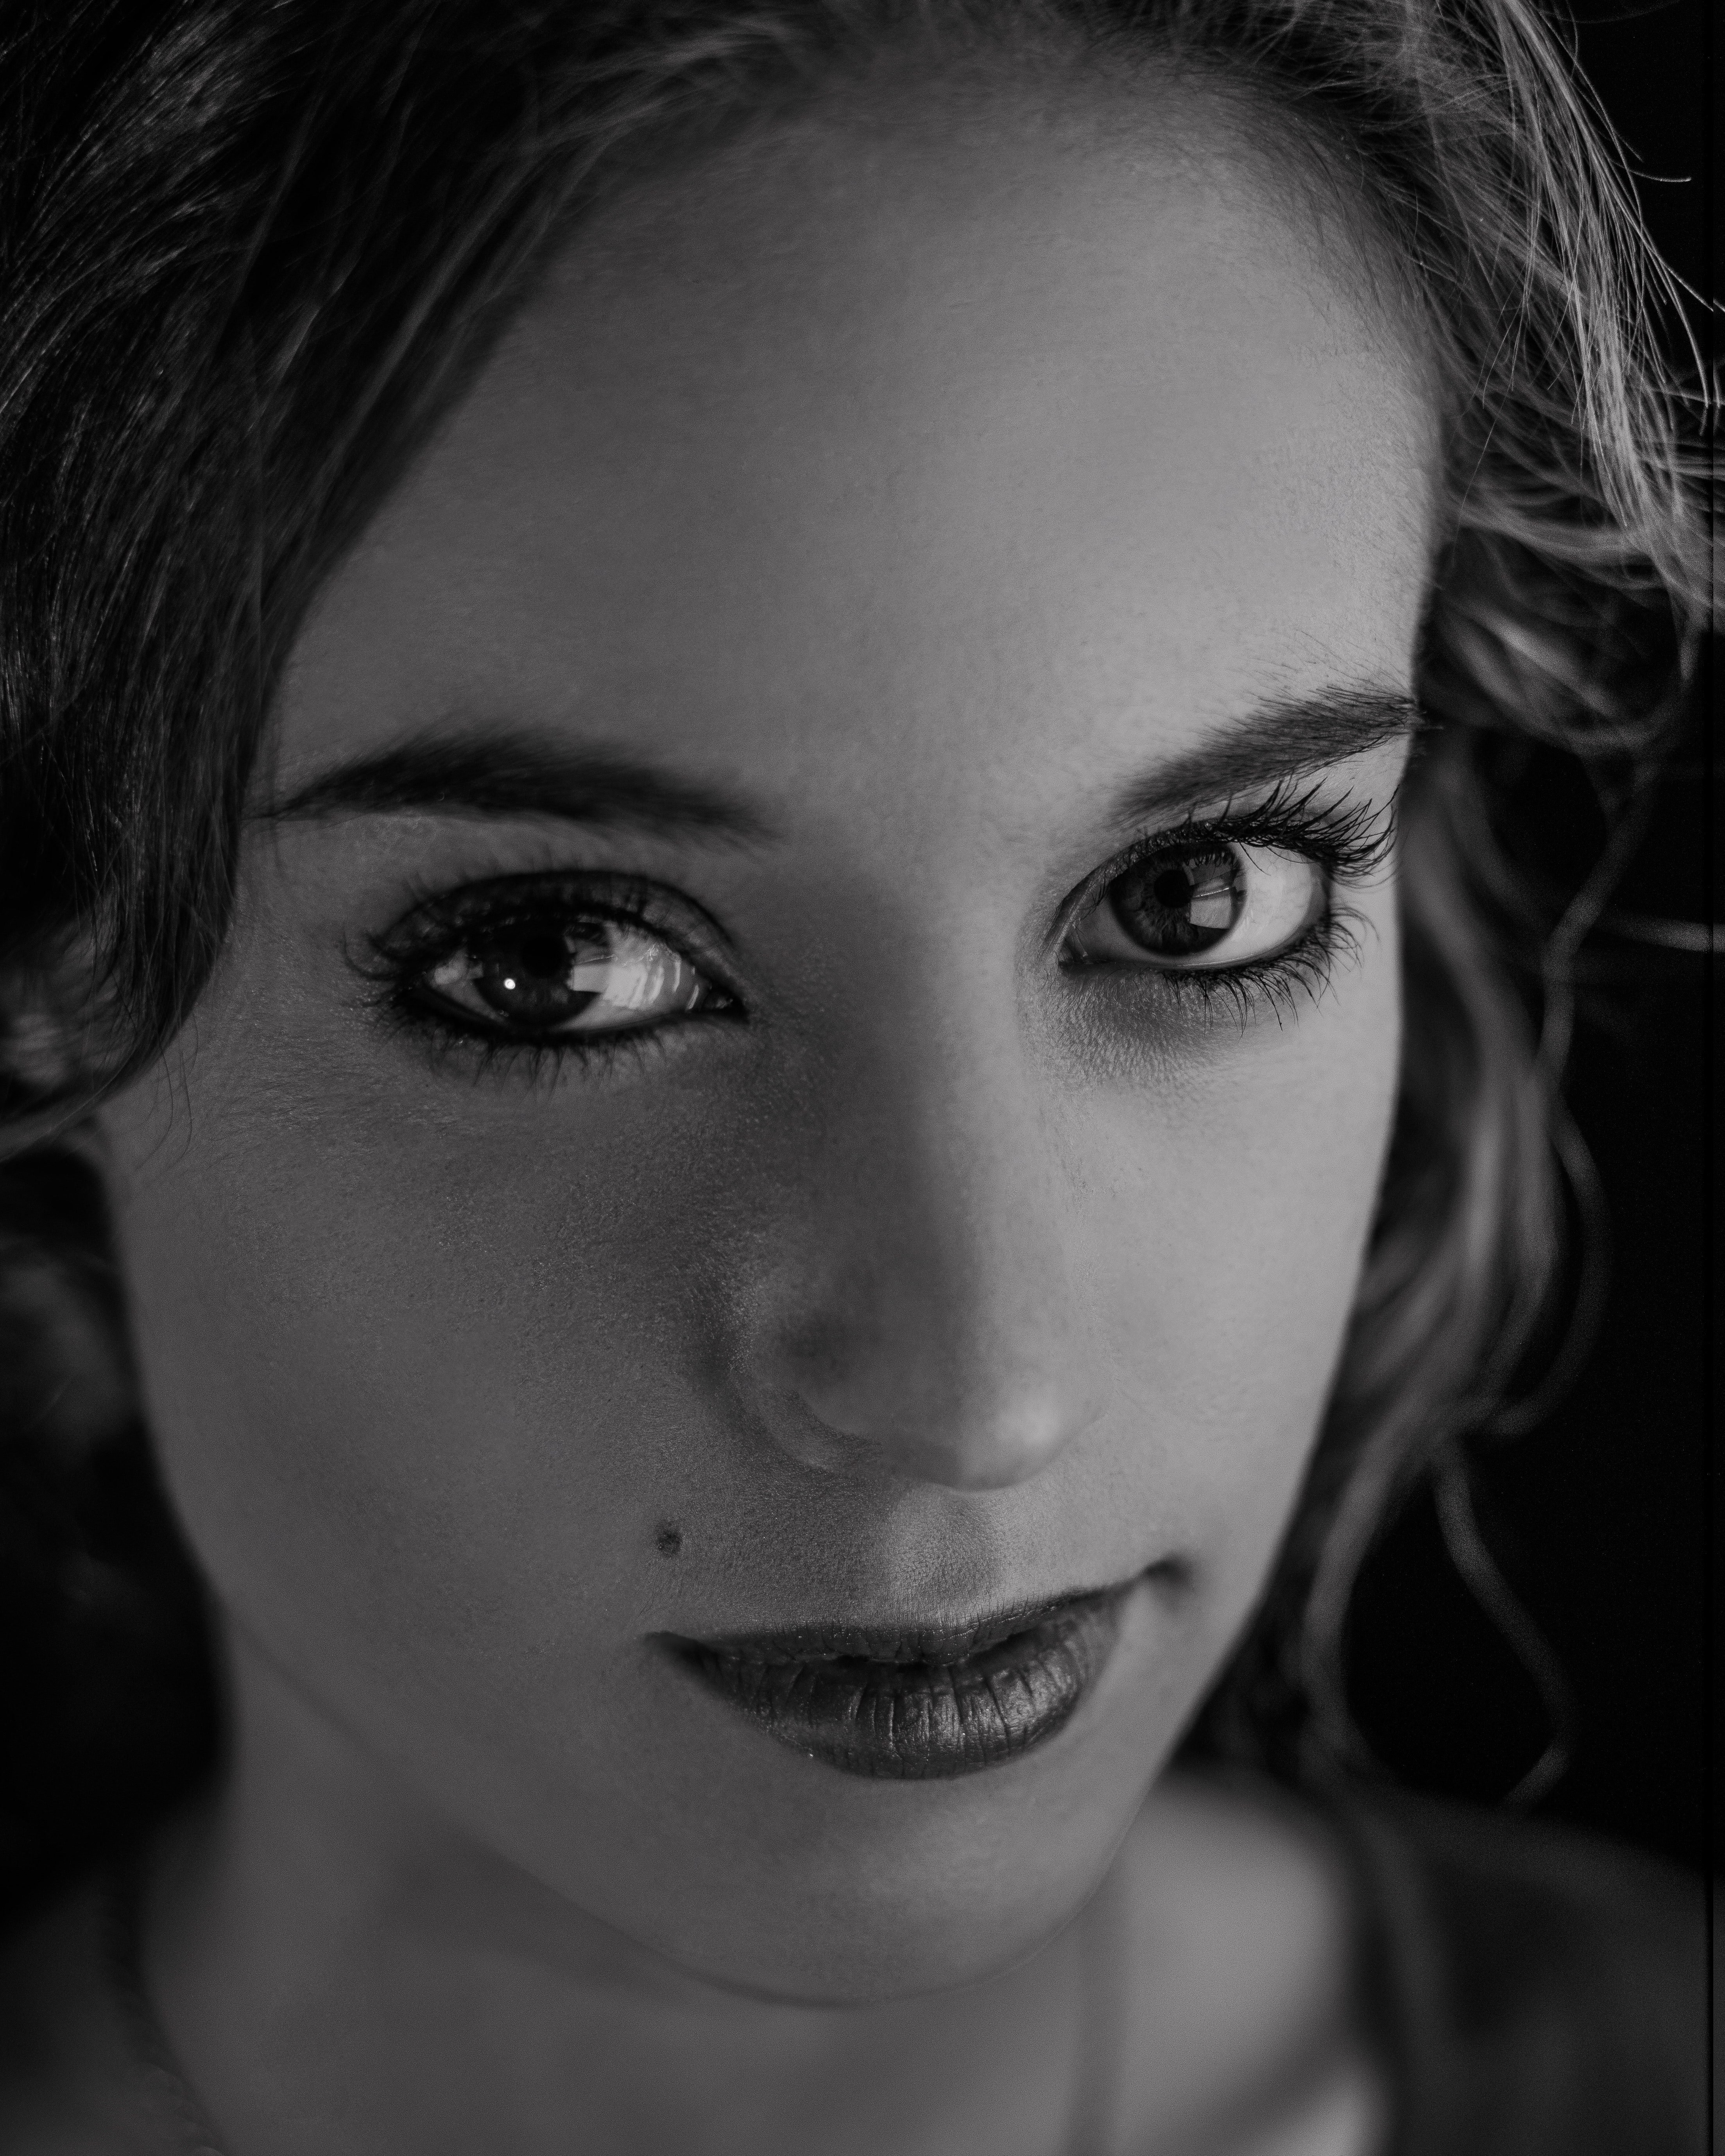
face, hair, eyebrow, lip, photograph, nose, facial expression, chin, beauty, forehead, head, eye, black and white, hairstyle, cheek, skin, close up, monochrome, portrait, model, photo shoot, smile, eyelash, portrait photography, organ, photography, mouth, monochrome photography, black hair, jaw, iris, long hair, flash photography, brown hair, style, ear